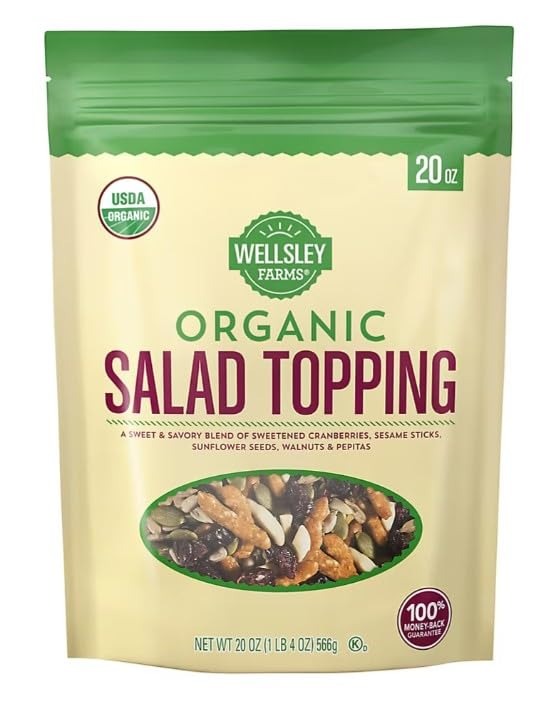
Item Name: Wellsley Farms Organic Salad Topping, 20 oz. (resealable bag)
Bullet Point 1: Delicious Sweet & Savory Blend: Features sweetened cranberries, sesame sticks, pepitas, walnuts, and sunflower seeds for a flavorful crunch.
Bullet Point 2: Certified Organic & Preservative-Free: Made with wholesome ingredients and no preservatives for a clean, satisfying topping.
Bullet Point 3: Product of the USA: High-quality ingredients sourced and packaged in the United States.
Bullet Point 4: Versatile & Kosher: Perfect for salads, yogurt, oatmeal, or snacking right out of the bag.
Product Description: Elevate your salads with Wellsley Farms Organic Salad Topping, a flavorful blend of sweet and savory ingredients. This organic mix combines sweetened cranberries, crunchy sesame sticks, hearty pepitas, rich walnuts, and wholesome sunflower seeds for the perfect balance of texture and taste. Whether you're enhancing a fresh garden salad or adding crunch to your favorite dish, this topping delivers premium quality with no preservatives. Kosher-certified and made in the USA, it's a delicious way to upgrade your everyday meals.
Value: 20.0
Unit: Ounce

Price: 21.35